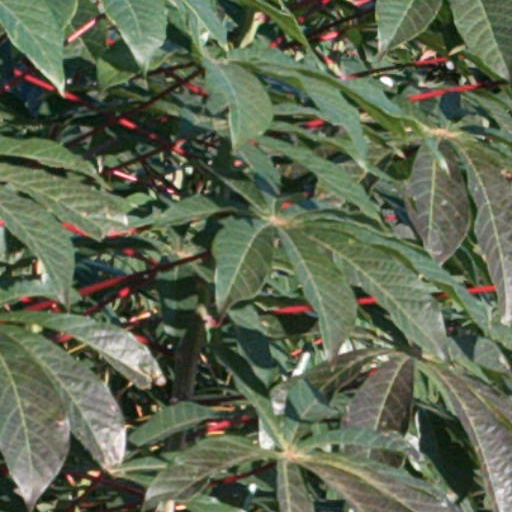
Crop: cassava